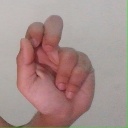
अक्षर: ढ